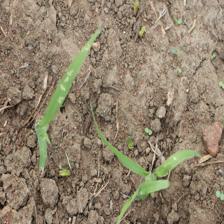
Label: Sorghum